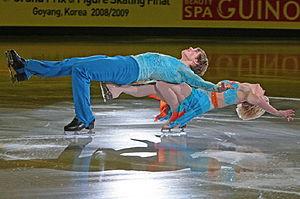
Madison Hubbell, née le 24 février 1991 à Lansing, est une patineuse artistique américaine.